Belém

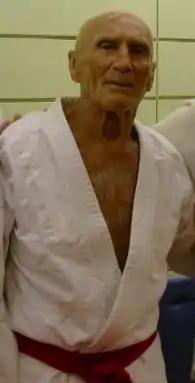
Hélio Gracie, one of the founders of Brazilian jiu-jitsu.

There also used to exist a smaller Brig. Protásio de Oliveira Airport (Júlio César), also administrated by Infraero, which was used for general aviation, in January, 1st, 2022 it was taken out of service and the area it occupied is going to be turned into a park, its functions were transferred to the main Belém Airport.